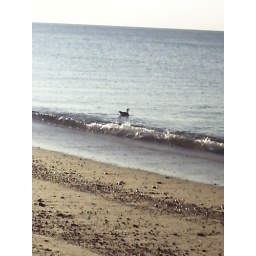
a duck swimming in the ocean :D:D